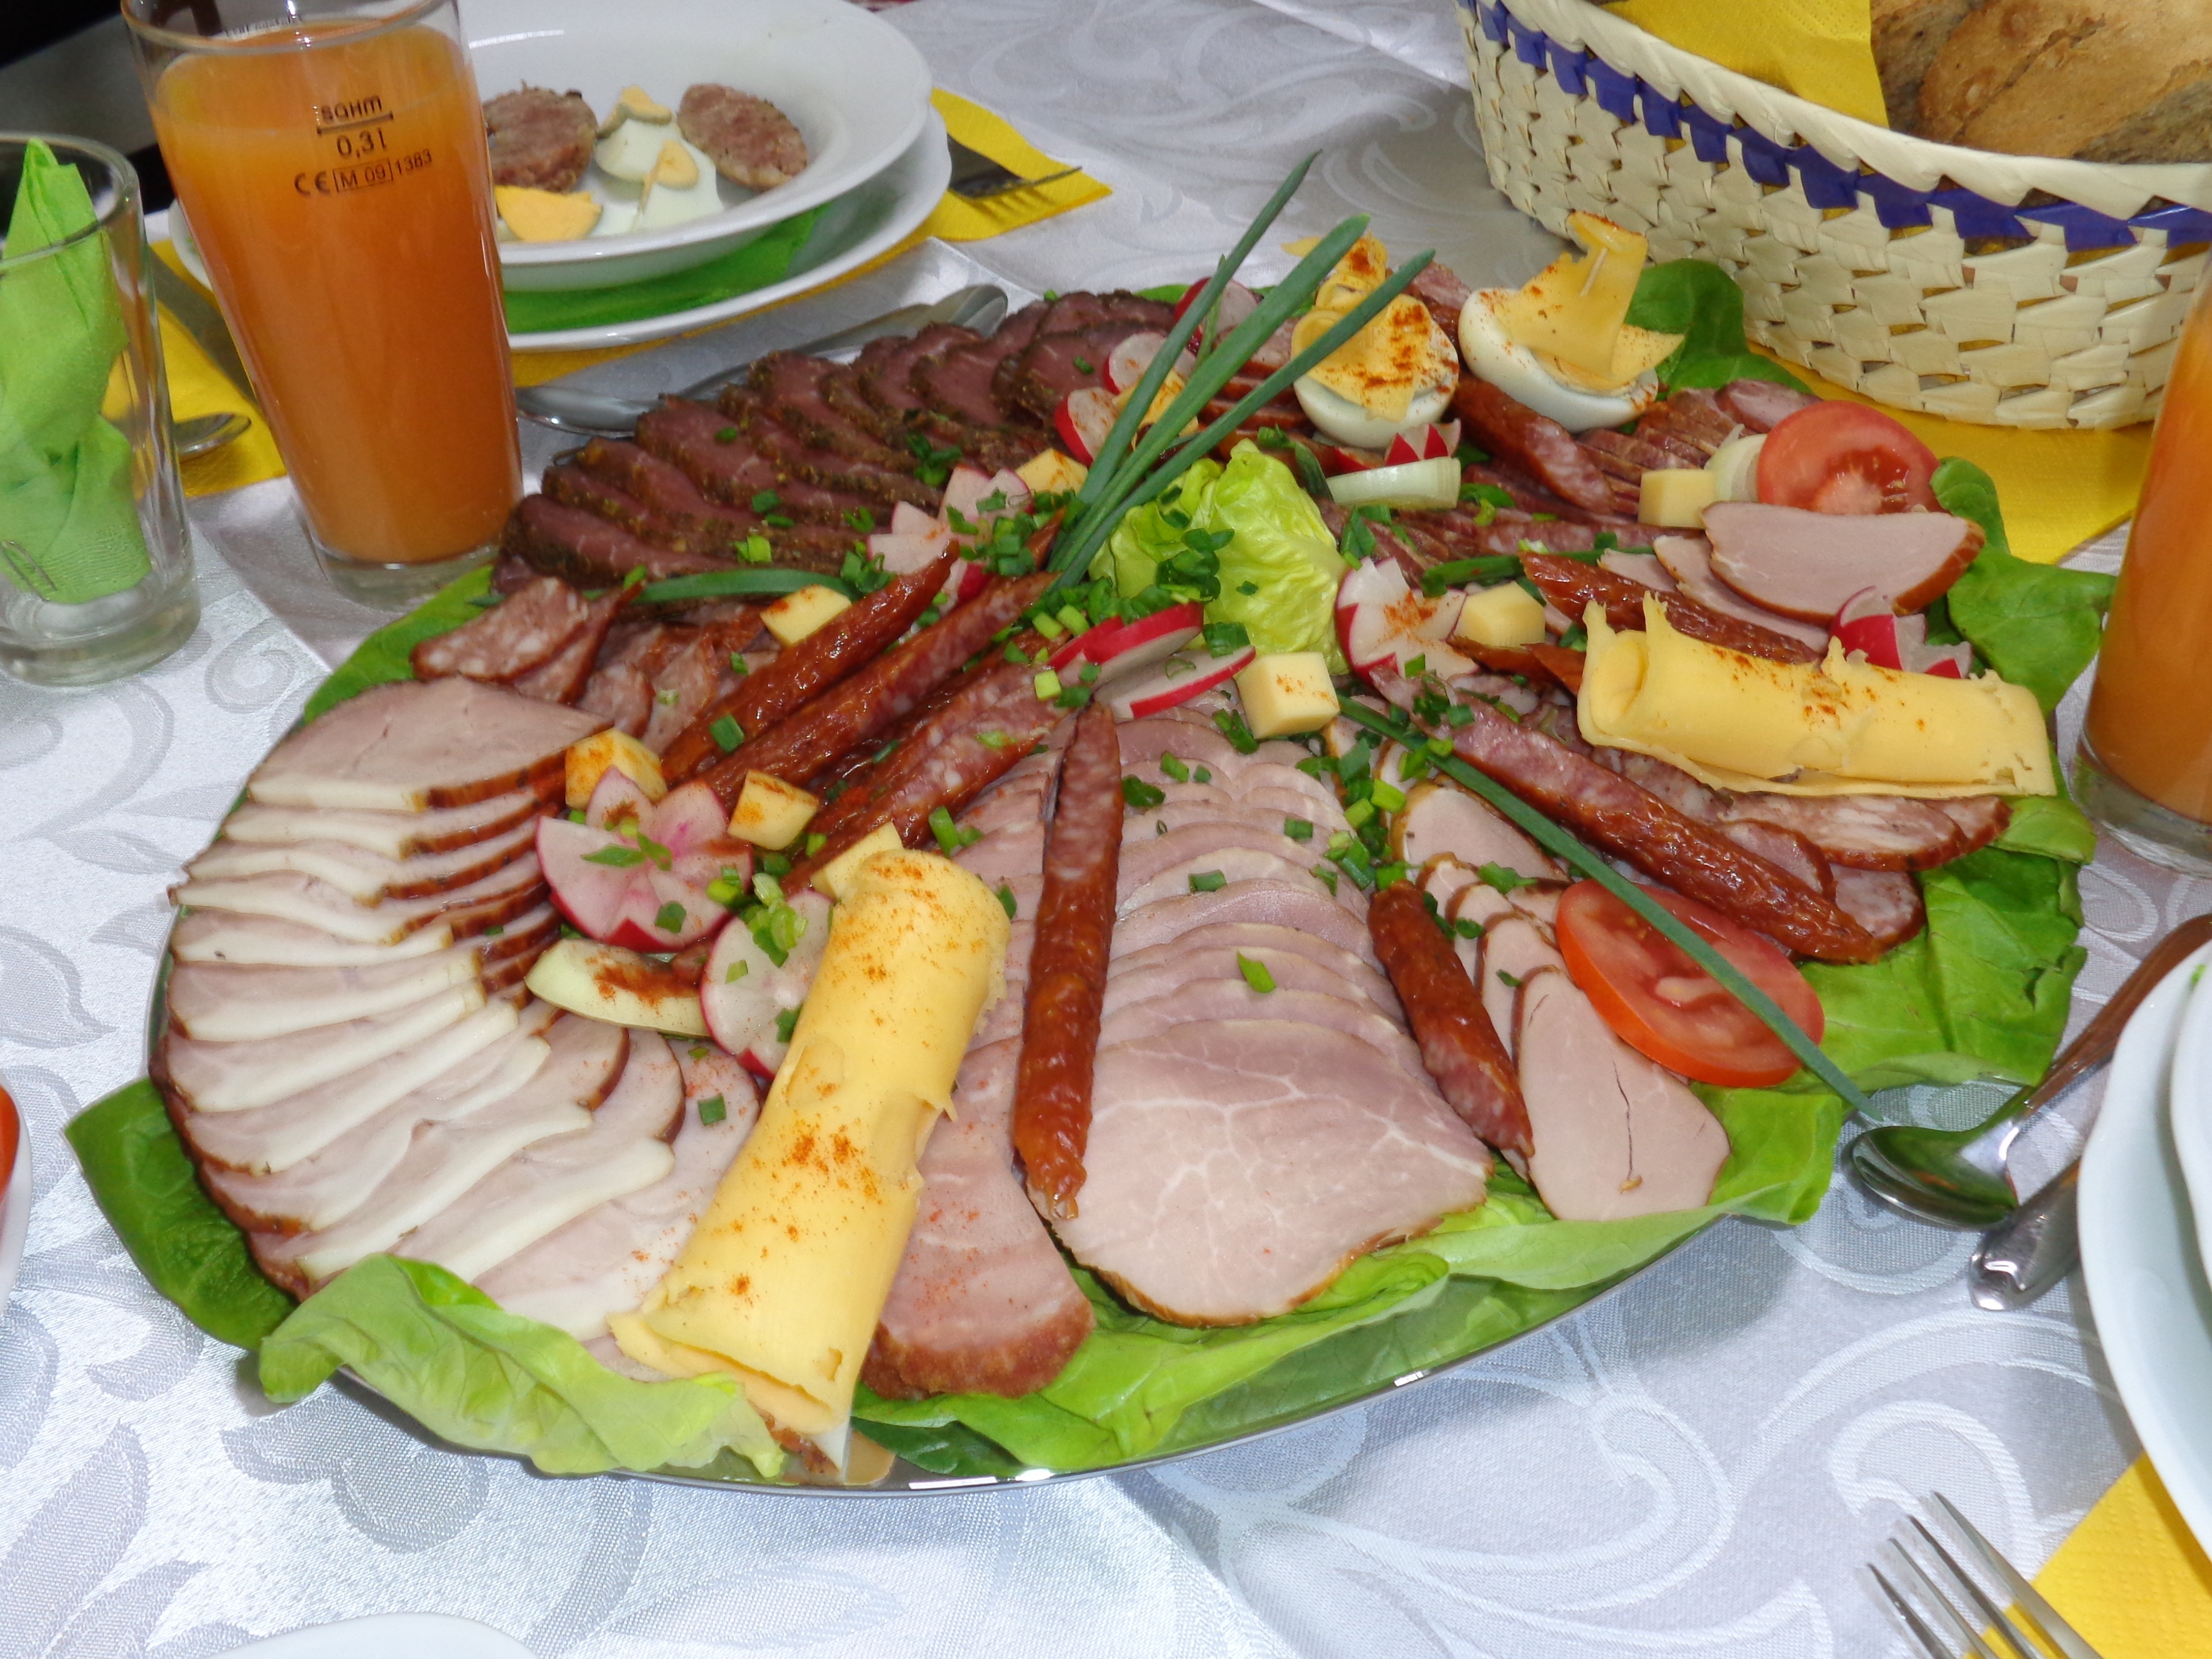
restaurant, dish, meal, food, salad, produce, breakfast, meat, lunch, cuisine, eating, holidays, eggs, easter, dining table, hors d oeuvre, meat platter, cold meats